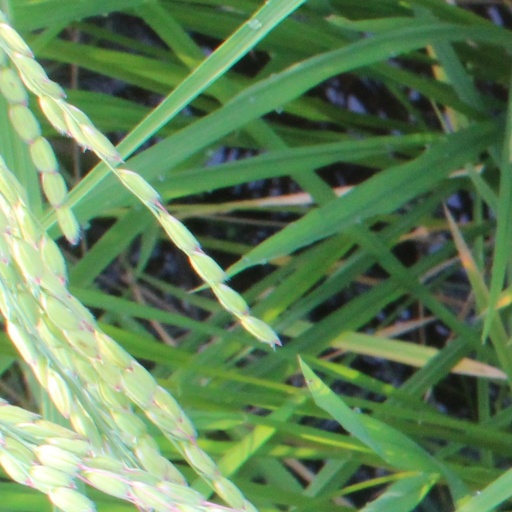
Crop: rice